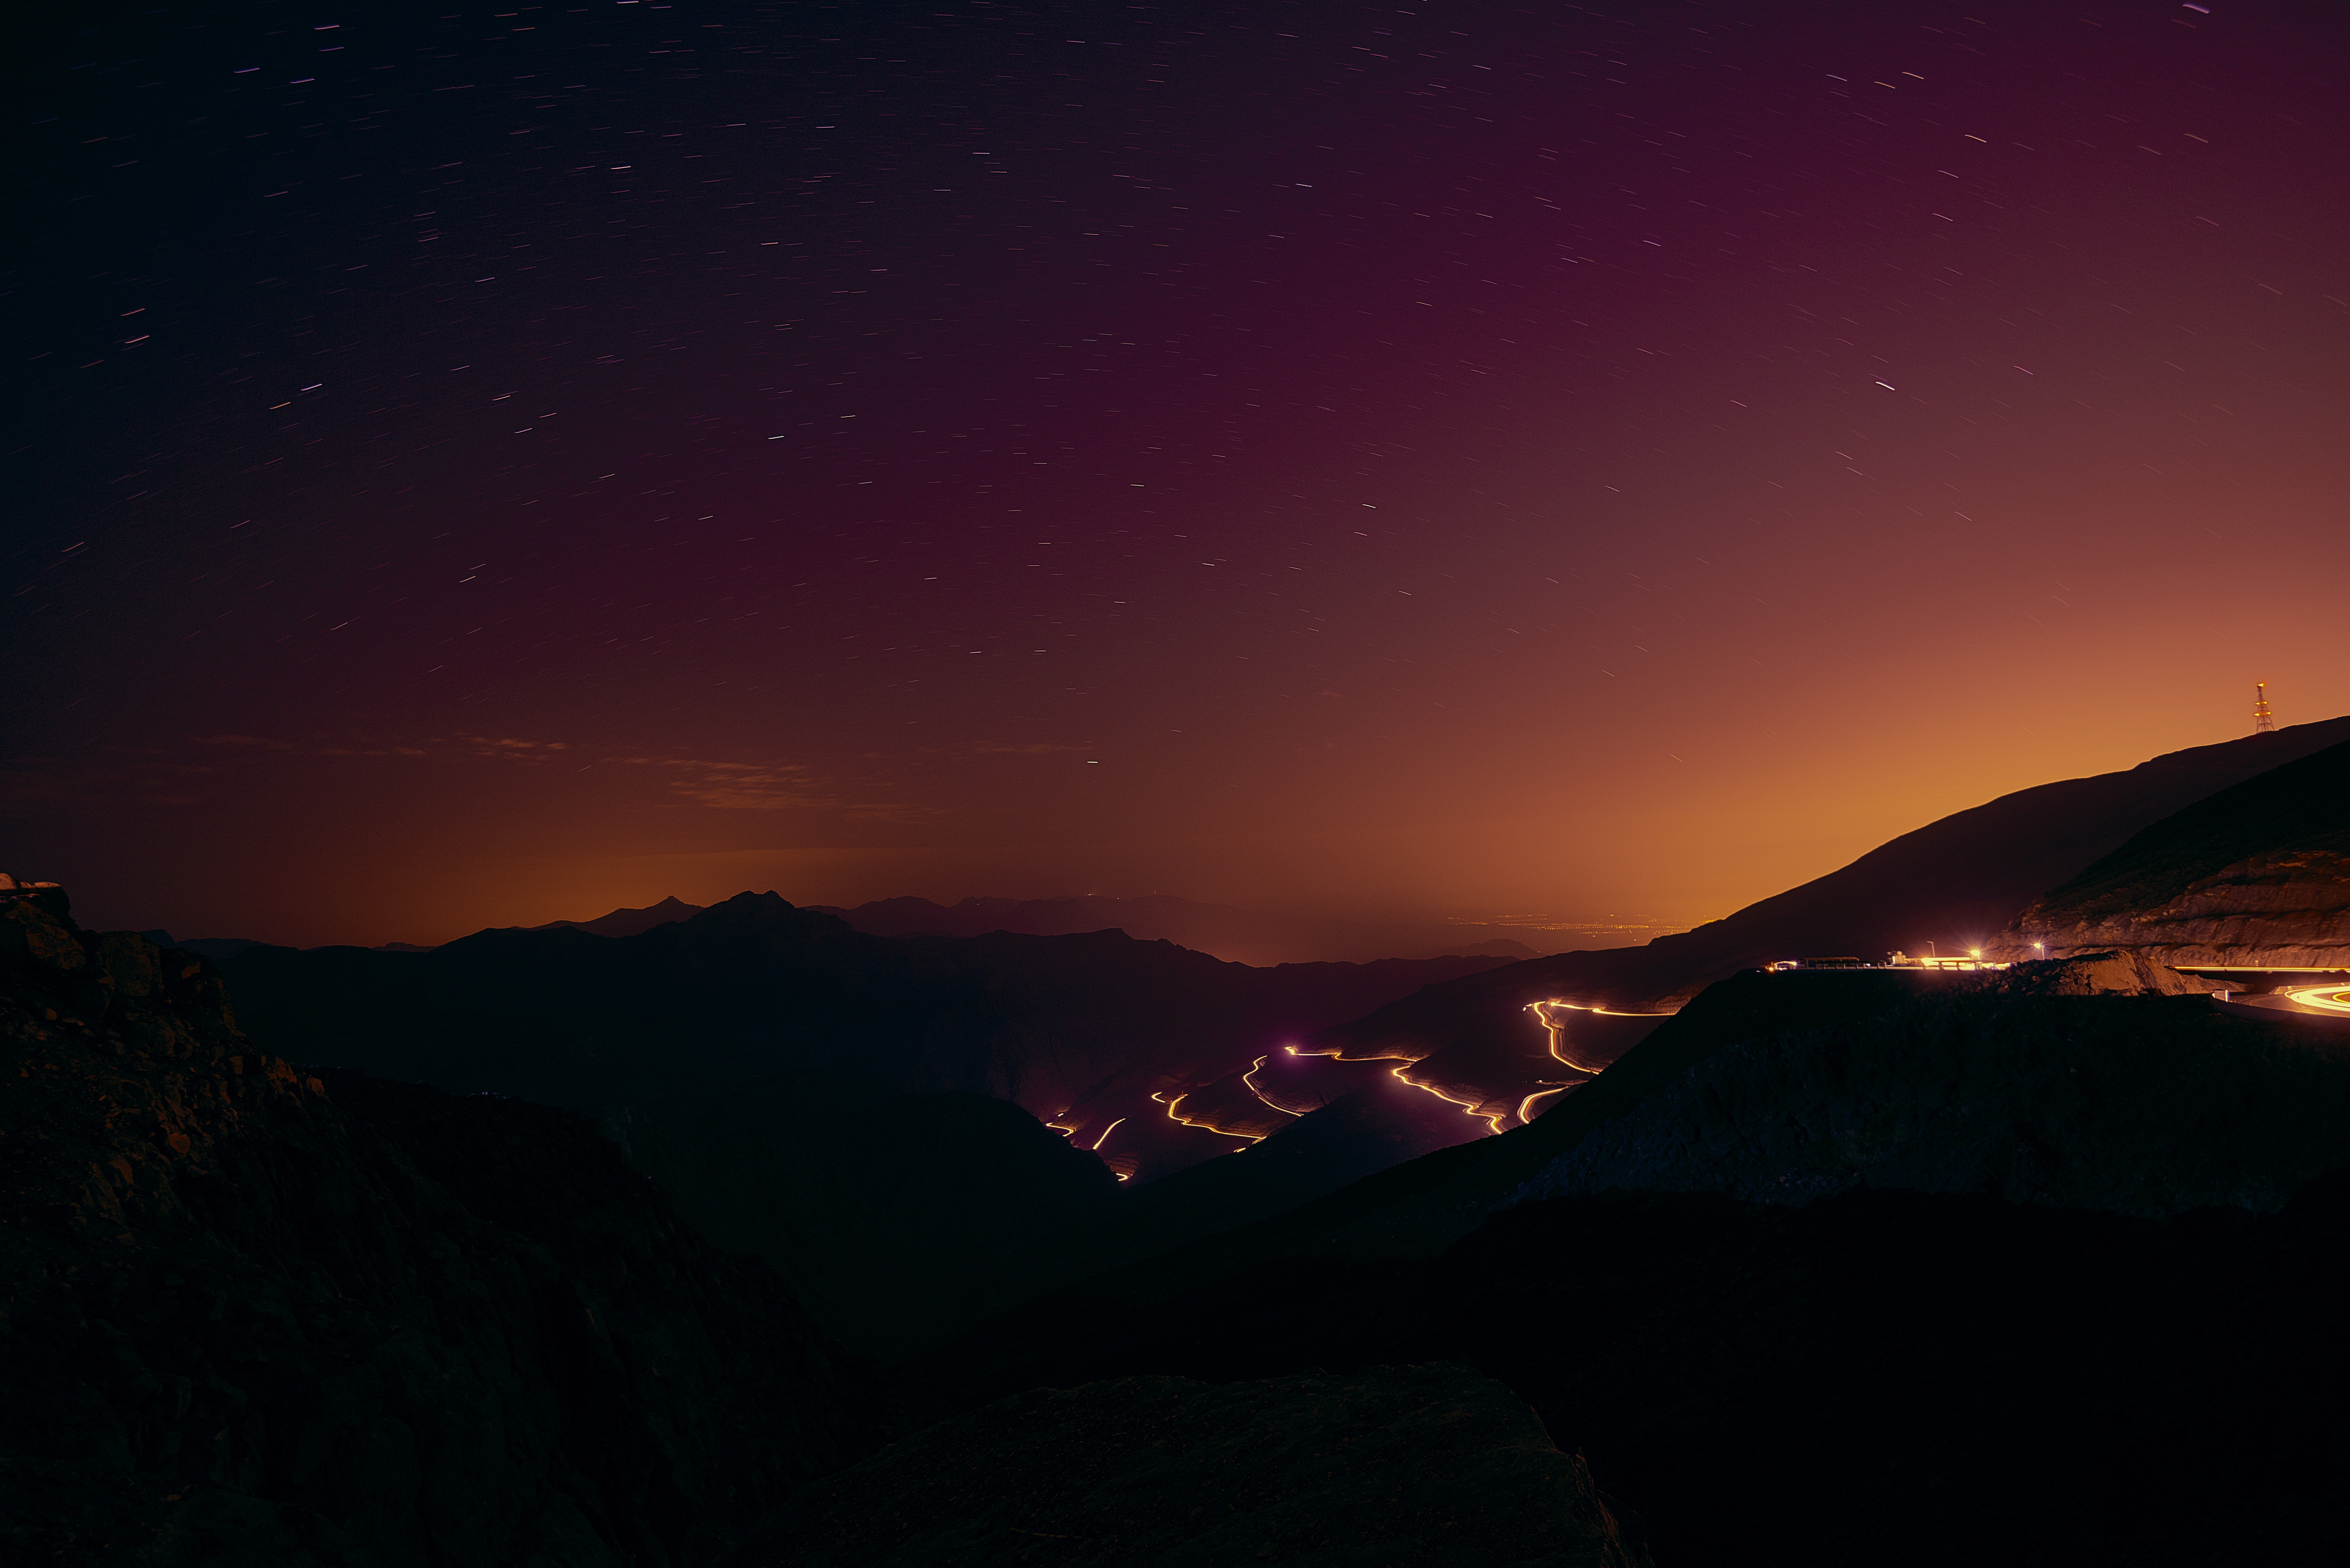
landscape, mountain, sky, sunrise, sunset, night, star, dawn, atmosphere, travel, motion, dusk, evening, darkness, aurora, long exposure, stars, uae, astronomical object, mountainous landforms, geological phenomenon